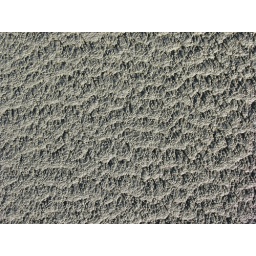
Patterns in the wet, windblown beach sand of Schooner Cove in Pacific Rim National Park. June 2008.